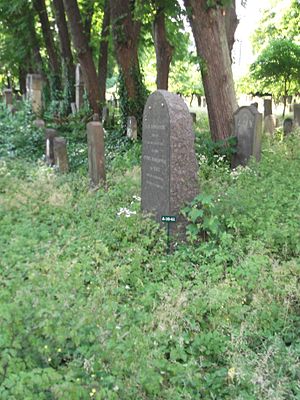
Mosaisk Nordre Begravelsesplads
Abraham Marcus Hirschsprungs gravsten
Abraham Marcus Hirschsprungs gravsten på Mosaisk Nordre Begravelsesplads
Mosaisk Nordre Begravelsesplads er en jødisk kirkegård i Møllegade på Nørrebro. Begravelsespladsen etableredes i 1694 og udvidedes flere gange, indtil den med udvidelsen i 1855 nåede sin nuværende størrelse.